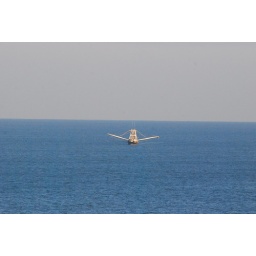
Fishing boat in the distance as our cruise ship departs...